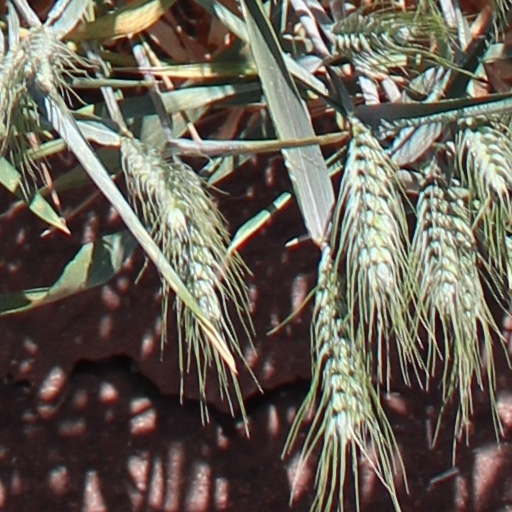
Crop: wheat